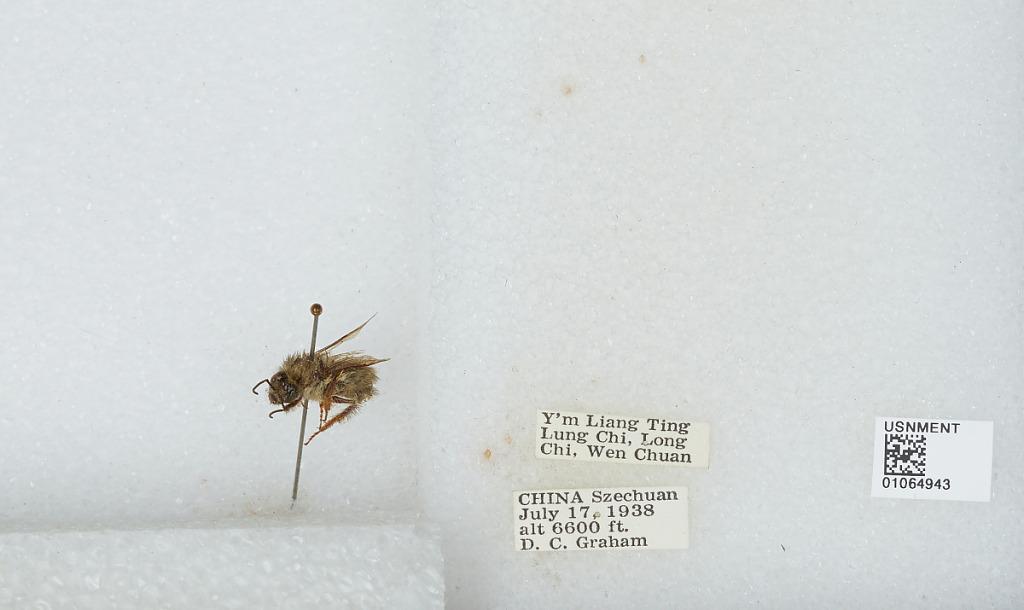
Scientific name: Bombus sp.
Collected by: D. Graham
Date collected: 1938-7-17
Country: China
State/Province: Sichuan
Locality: Y'm Liang Ting Lung Chi, Long Chi, Wen Chuan